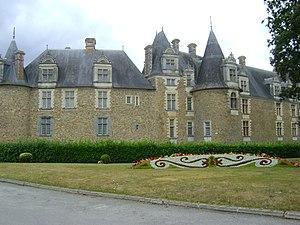
Le château de Châteaubriant. Loire-Atlantique. Vue générale. This building is classé au titre des Monuments Historiques. It is indexed in the Base Mérimée, a database of architectural heritage maintained by the French Ministry of Culture,